Snow White and the Huntsman

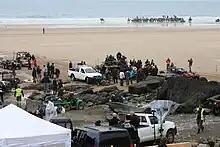
The Marloes Sands filming location for "Snow White & the Huntsman"

Film producers considered casting a lesser-known actress for the role of Snow White, with mention of Riley Keough, Felicity Jones, Bella Heathcote, Alicia Vikander, Lily Collins, and Rachel Maxwell as possible picks. This idea became less likely as known actresses Dakota Fanning and Kristen Stewart were later rumored to be short-listed for the role. On March 4, 2011 co-producer Palak Patel confirmed that Stewart was offered the role. Winona Ryder was initially considered to play Queen Ravenna, before the role went to Charlize Theron. Tom Hardy was supposedly first offered the role of Eric, the Huntsman, but turned down the offer. The role was then apparently offered to Michael Fassbender, and then Johnny Depp, but both claim to have declined it. Viggo Mortensen was said to have been in negotiations with Universal for the part, but supposedly turned down the role, too. It was claimed that Hugh Jackman was offered the role, but that he declined. In 2011, "Thor" star Chris Hemsworth was eventually cast in the role of the Huntsman.